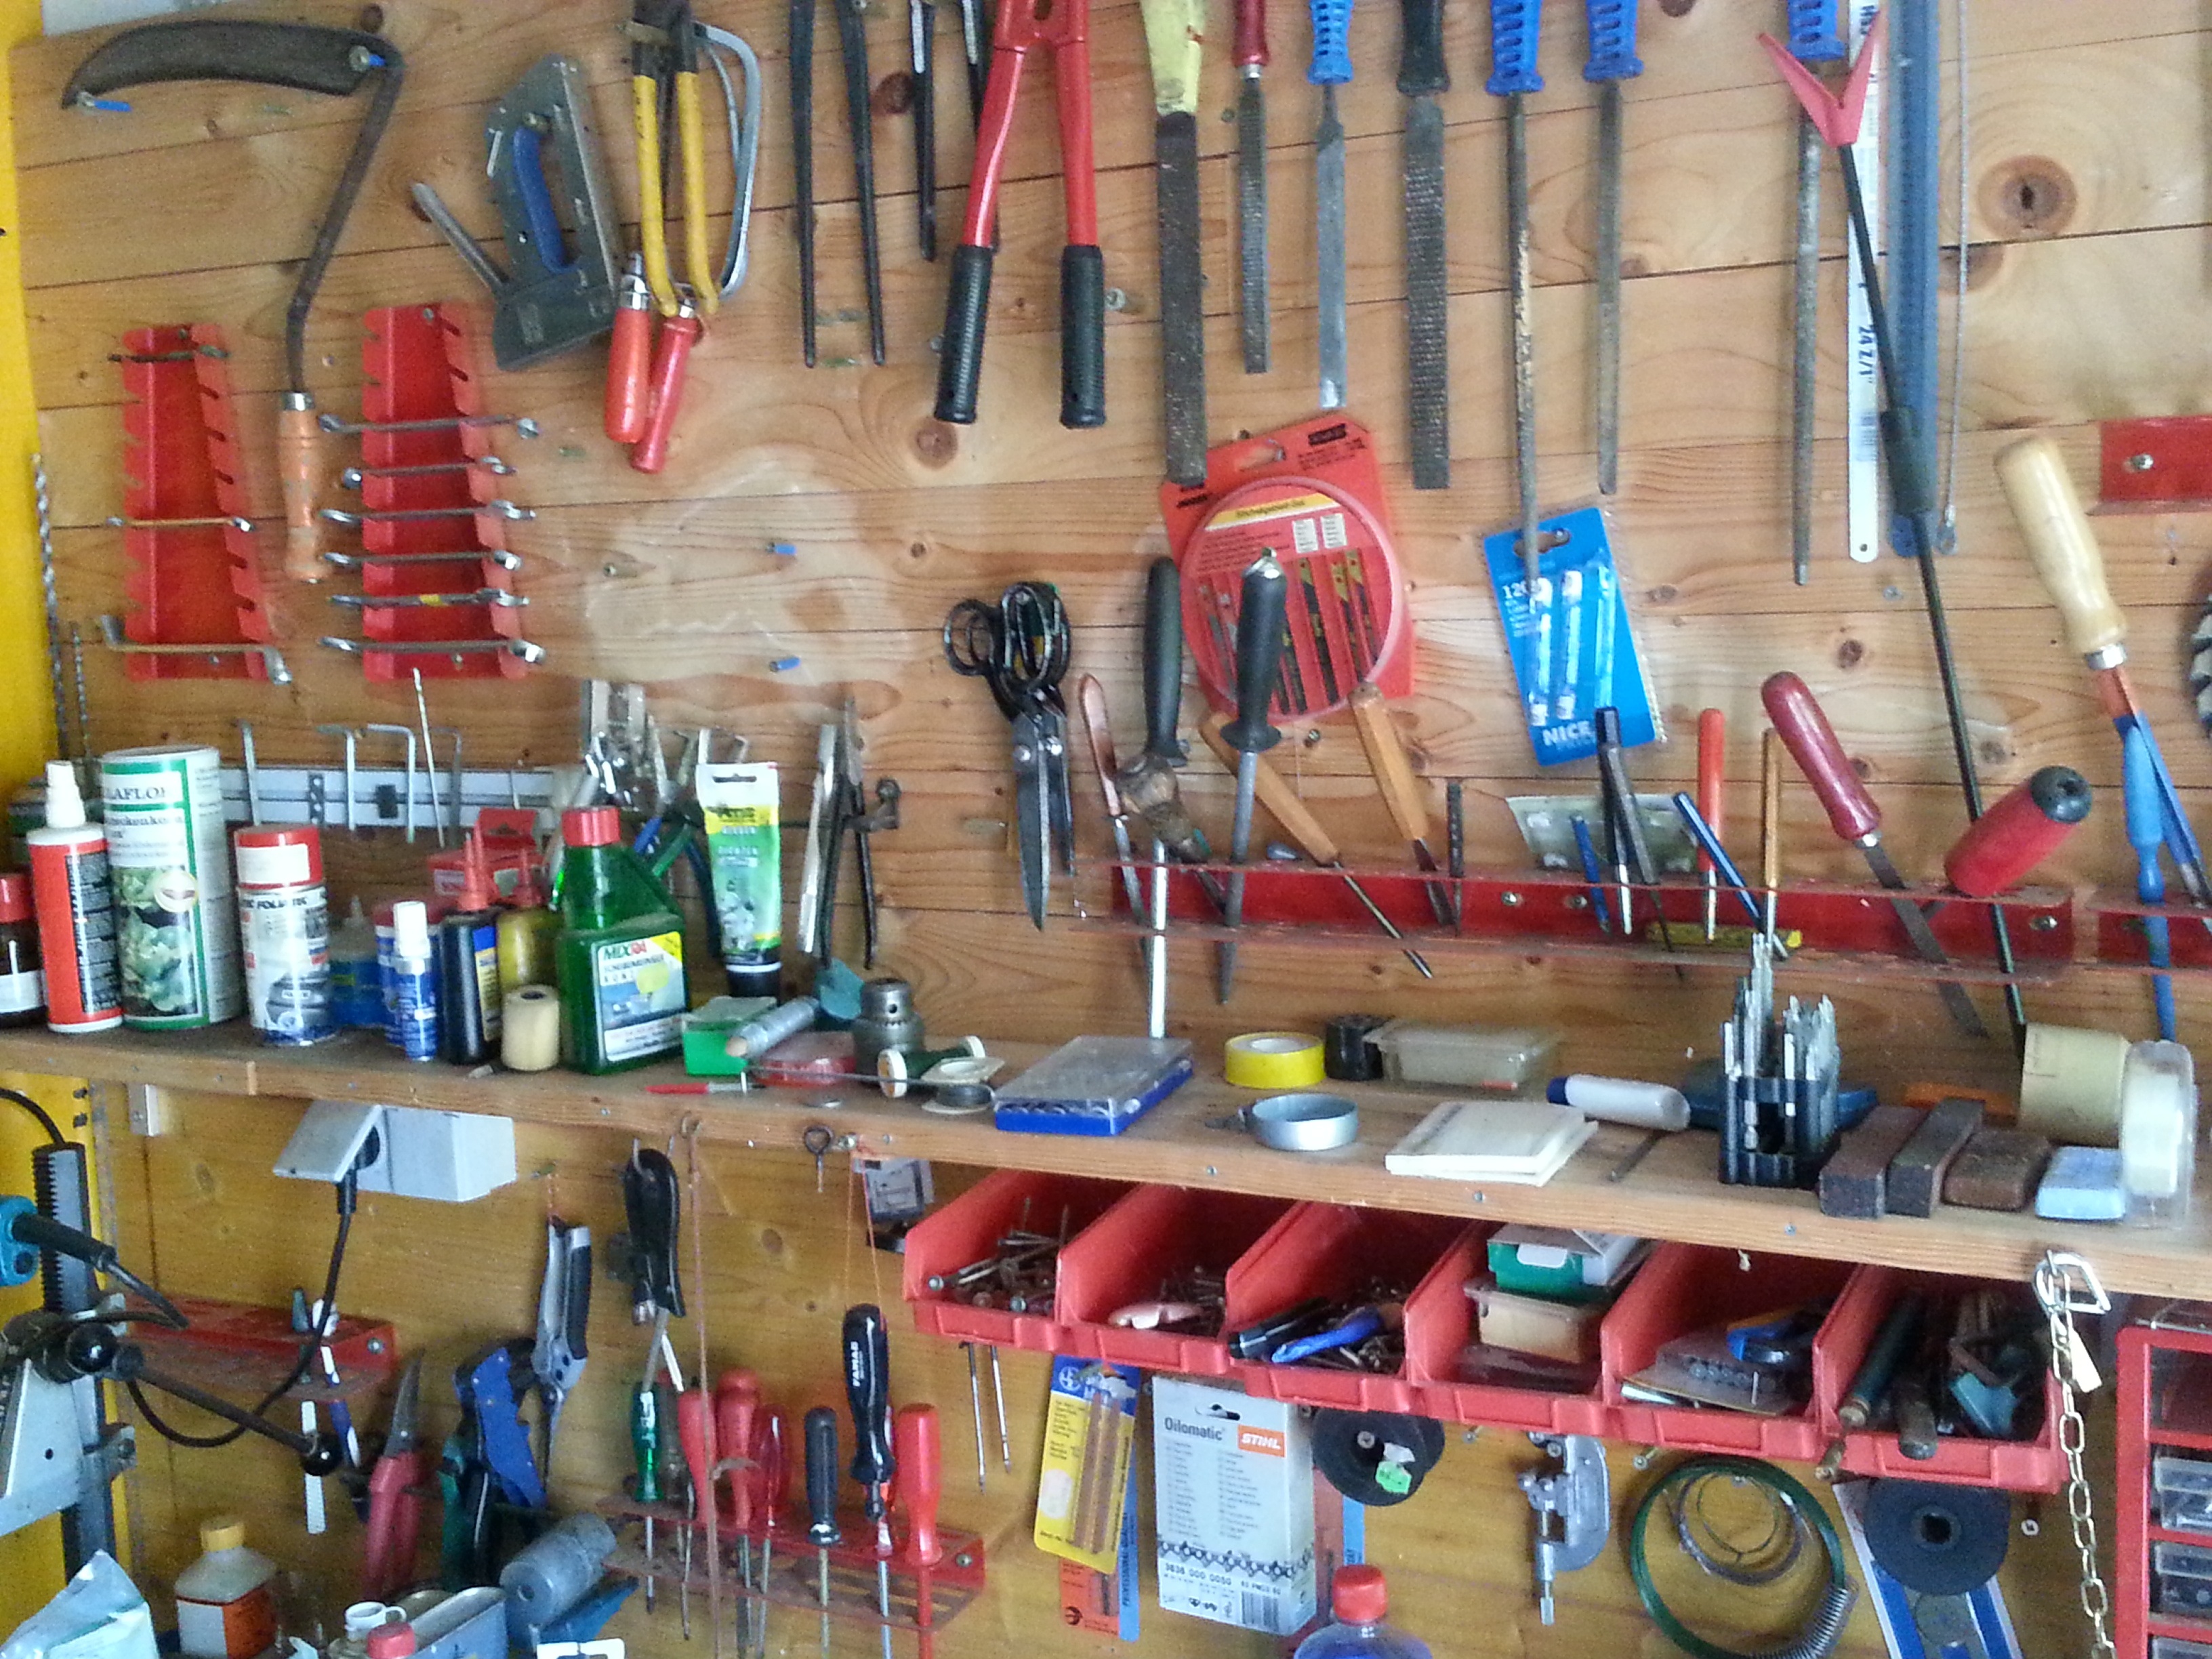
tool, workshop, bottle, craft, product, hobby, inventory, liquor store, distilled beverage, kitchen organizer